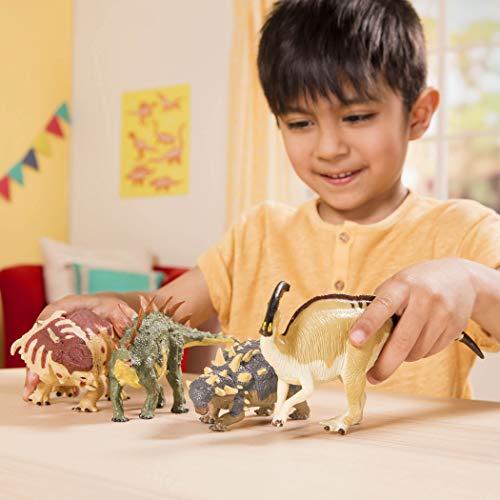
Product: Terra by Battat – 4 Dinosaur Toys, Medium – Dinosaurs for Kids & Collectors, Scientifically Accurate & Designed by A Paleo-Artist; Age 3+ (4 Pc)
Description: Educational toy: dinosaur toys for kids spark curiosity about paleontology, science, and natural History.
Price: $18.66
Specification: ProductDimensions:8.7x3.9x3.4inches|ItemWeight:15.8ounces|ShippingWeight:1.4pounds(Viewshippingratesandpolicies)|ASIN:B07PF1R8LS|Itemmodelnumber:AN4054Z|Manufacturerrecommendedage:36months-10years